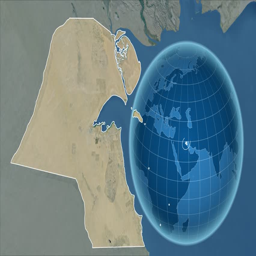
shape animated on the satellite map of the globe